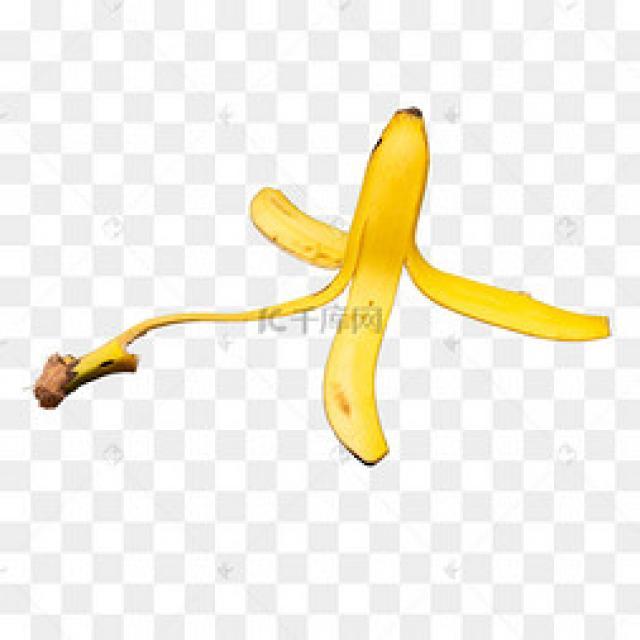
Label: bananas